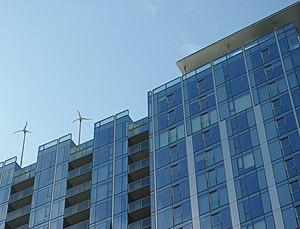
Portland [ˈpɔɹtlənd] est la plus grande ville de l'Oregon, État du nord-ouest des États-Unis. Située près du confluent du fleuve Columbia et de la rivière Willamette dans le nord-ouest du pays, elle est la troisième ville la plus peuplée du nord-ouest Pacifique, après Seattle et Vancouver. Elle comptait 583 776 habitants lors du recensement de 2010, 29ᵉ ville la plus peuplée du pays. Son agglomération comptait 2 226 009 habitants, la 23ᵉ aire urbaine du pays.